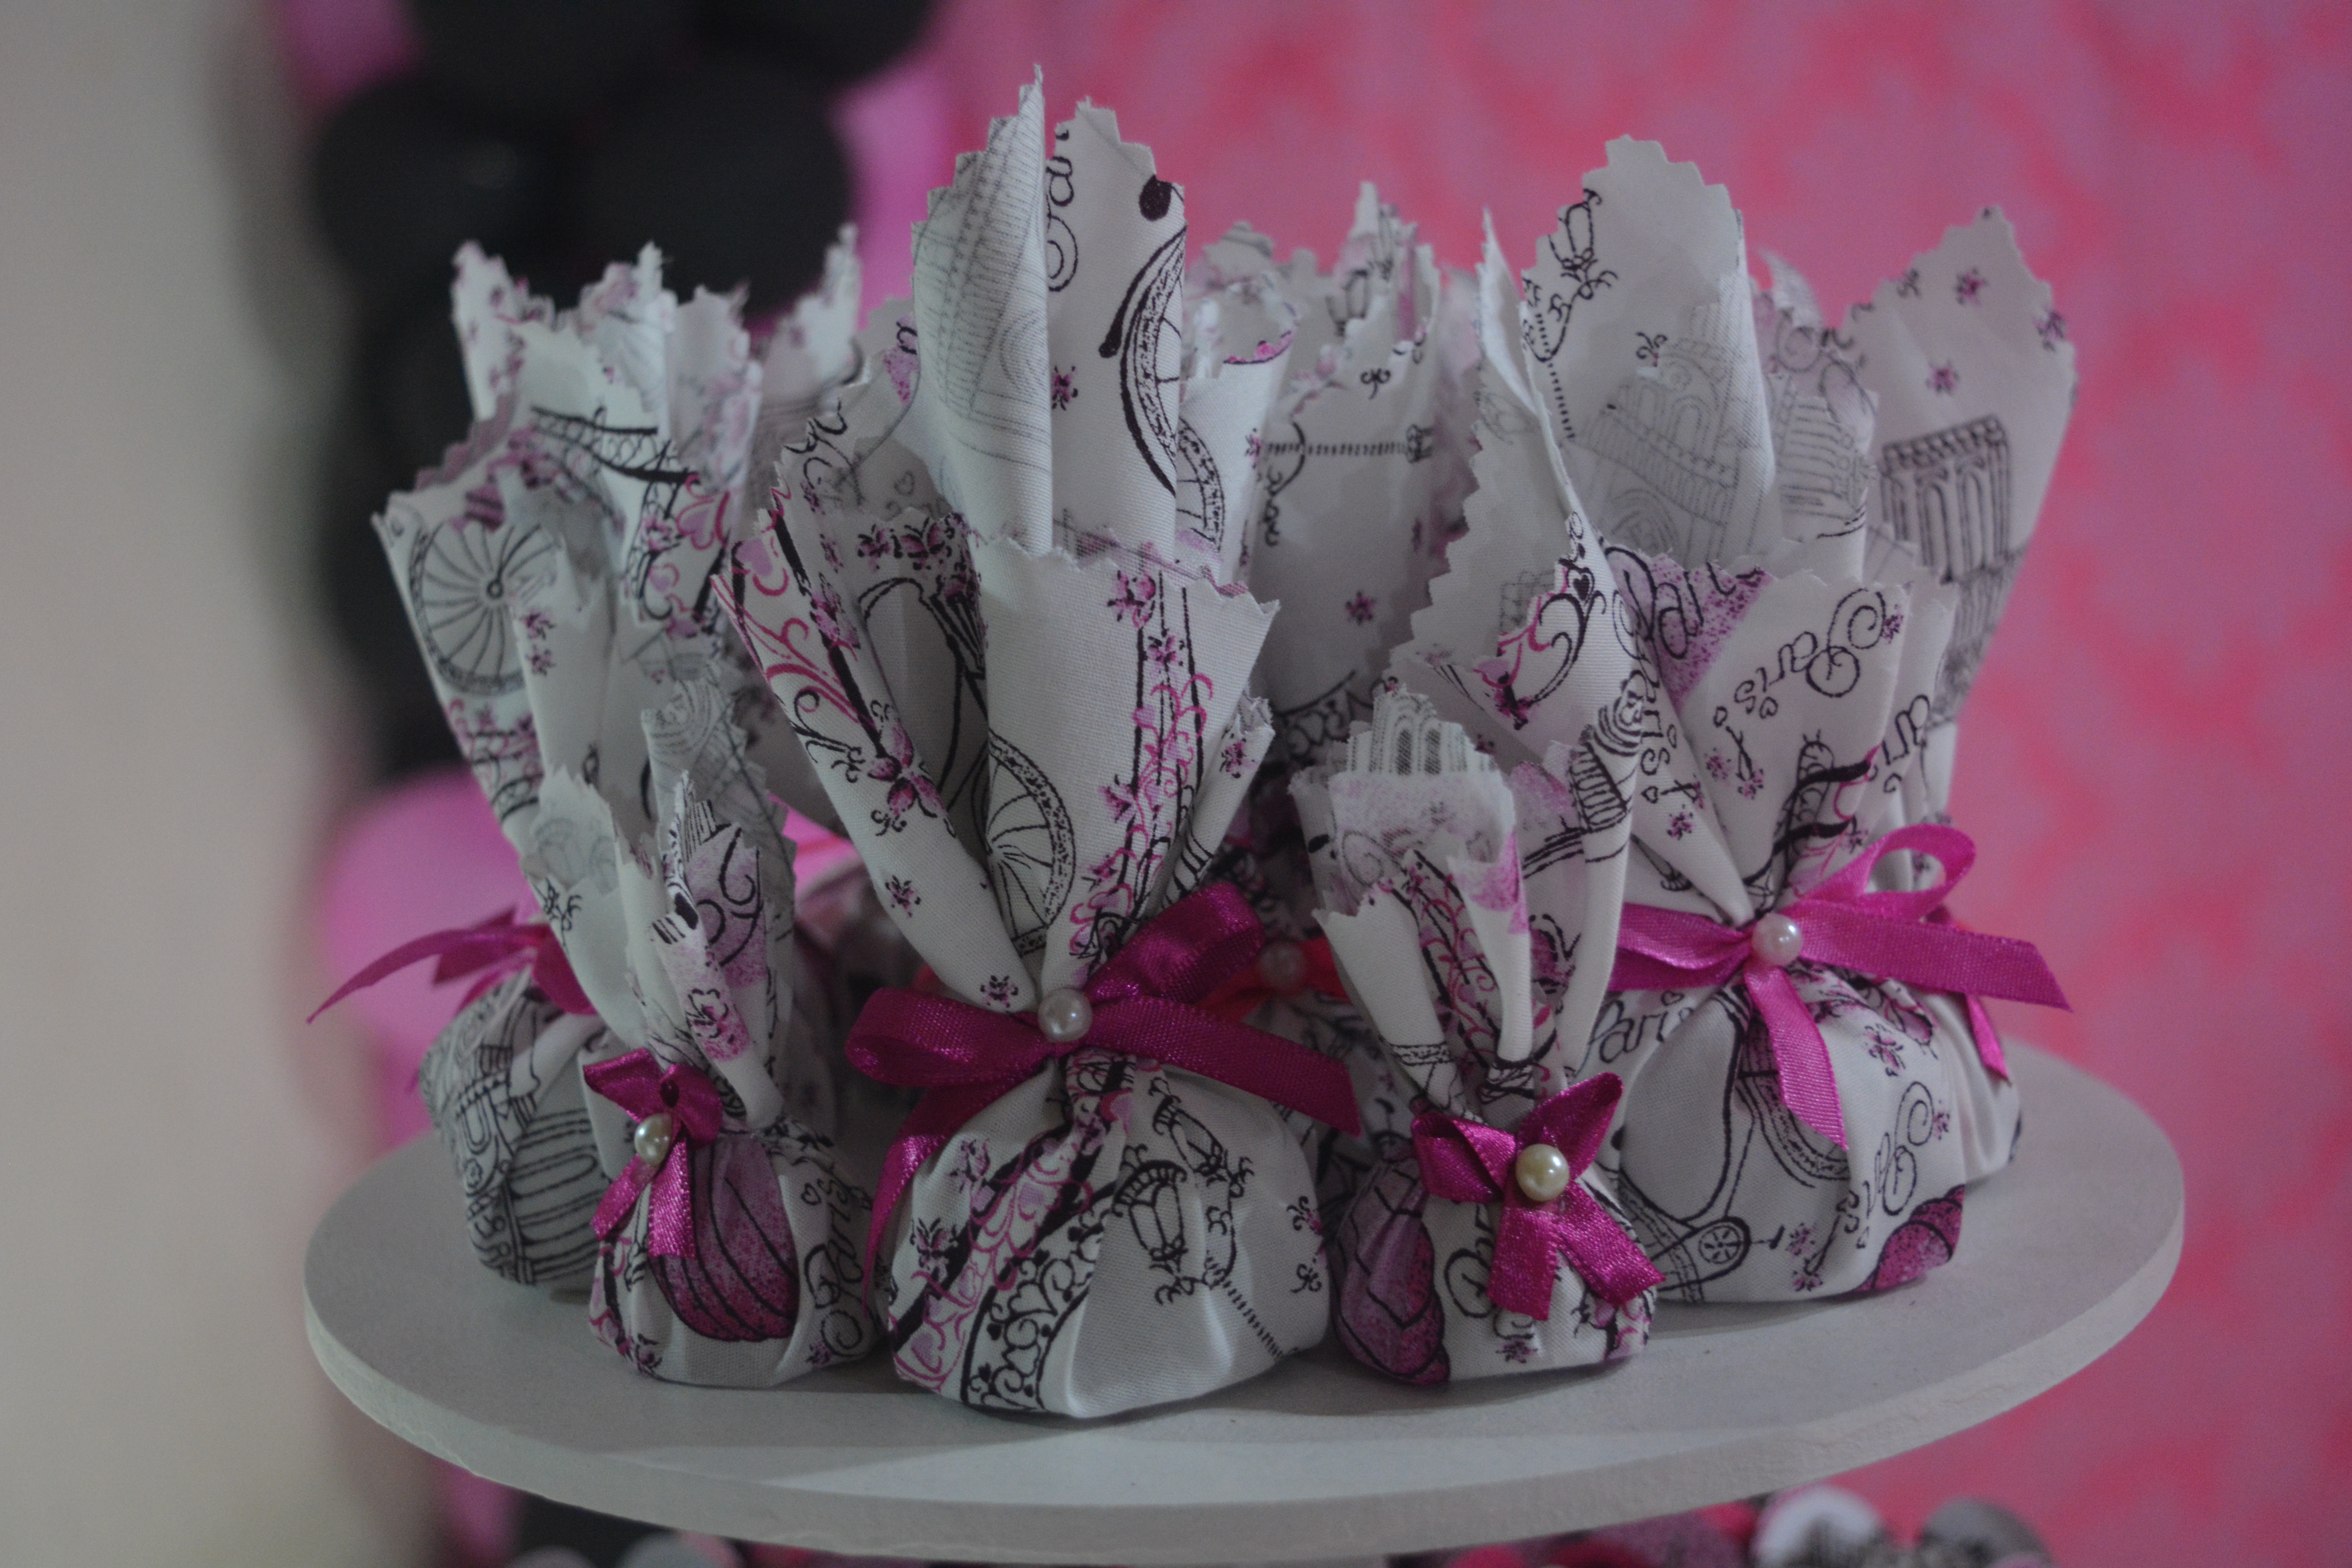
flower, petal, food, pink, pastry, icing, party, rosa, centrepiece